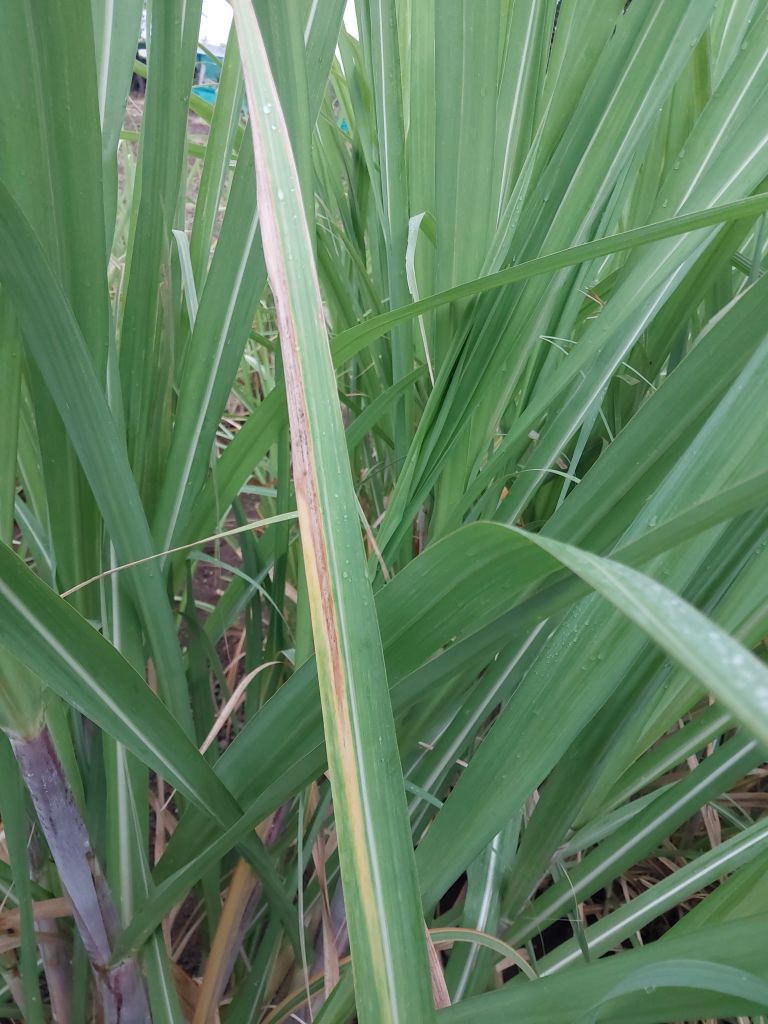
Label: Banded Chlorosis